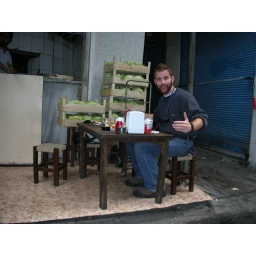
Nate showing tiny table at great hole in wall care in Grand Bazaar (yes the stools are a foot tall).